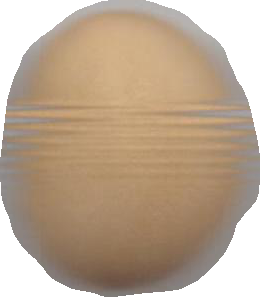
Variety: Dega